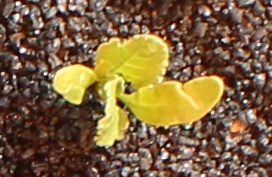
Label: Sugar beet